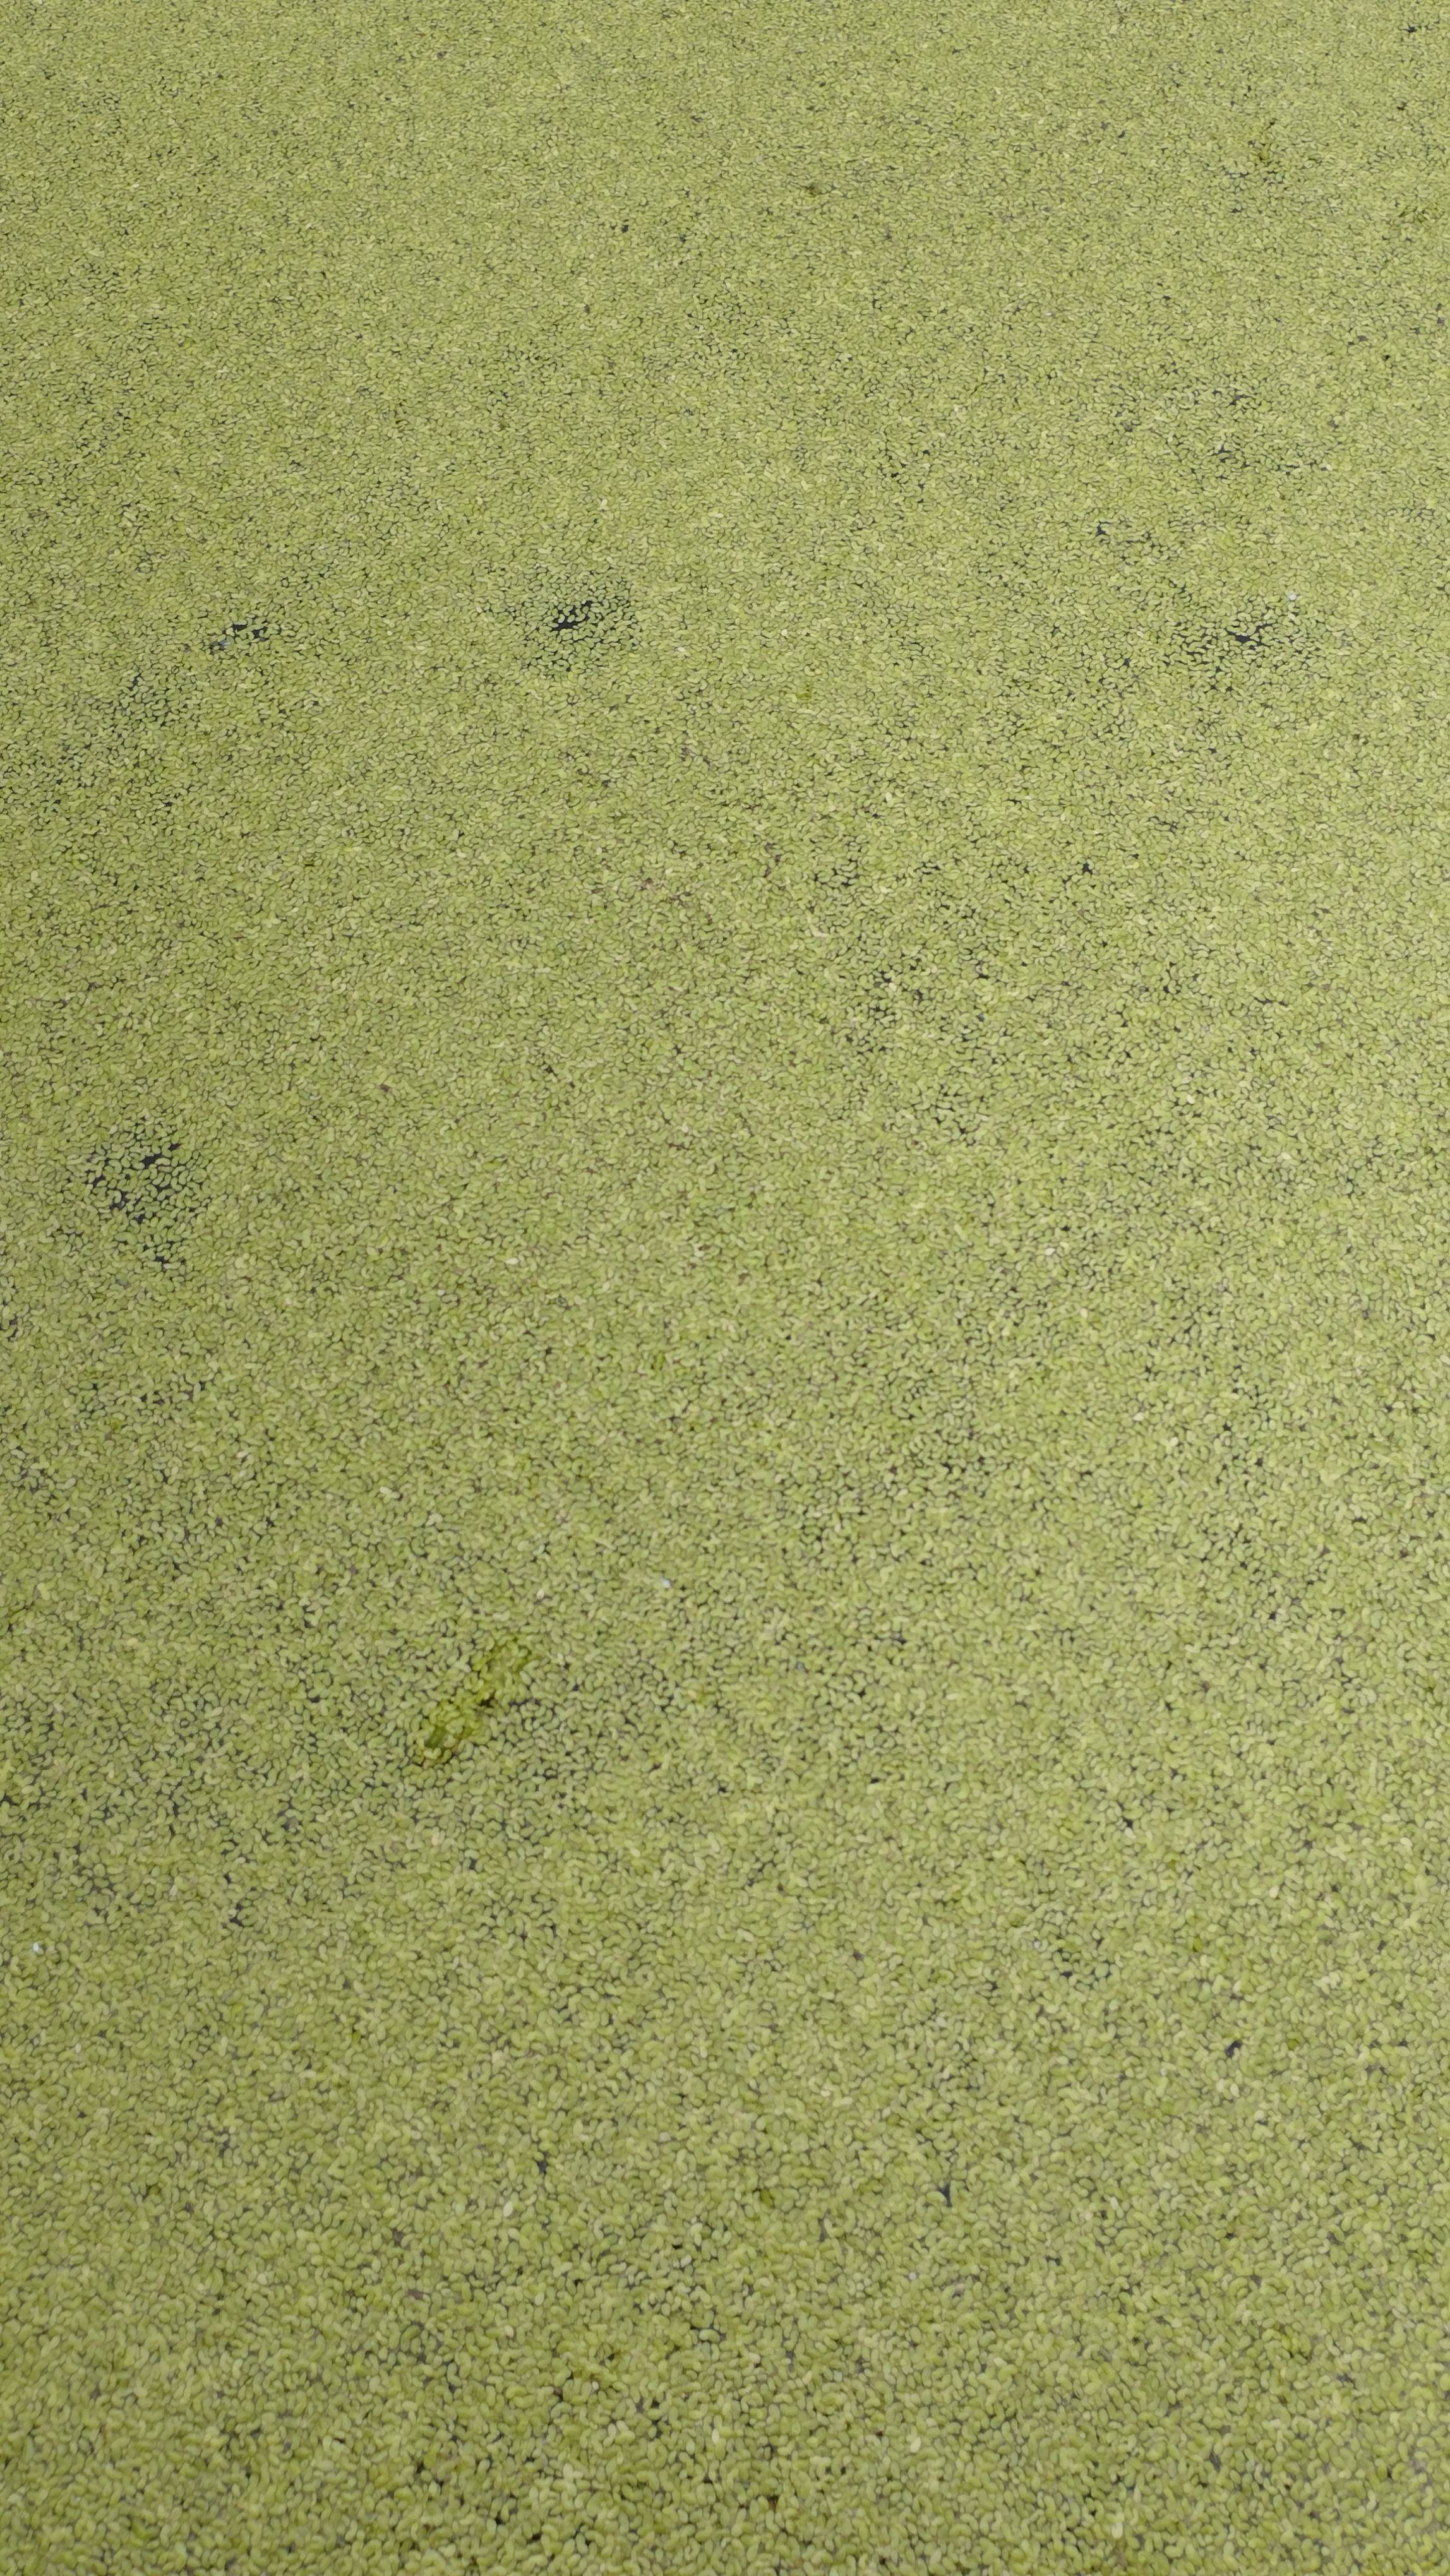
Species: Common Duckweeds (Lemna minor)